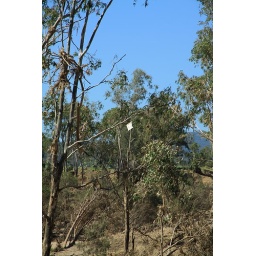
The white square in the tree is half an internal house door